Gorka Verdugo

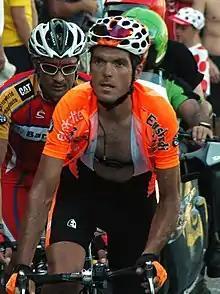
Verdugo at the 2007 Tour de France

Gorka Verdugo Markotegui (born 4 November 1978) is a Spanish professional road bicycle racer, who last rode for UCI ProTour team .